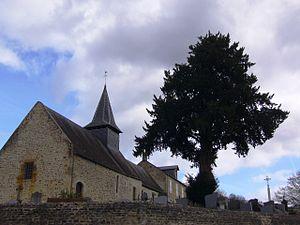
Le Vey est une commune française, située dans le département du Calvados en région Normandie, peuplée de 117 habitants.